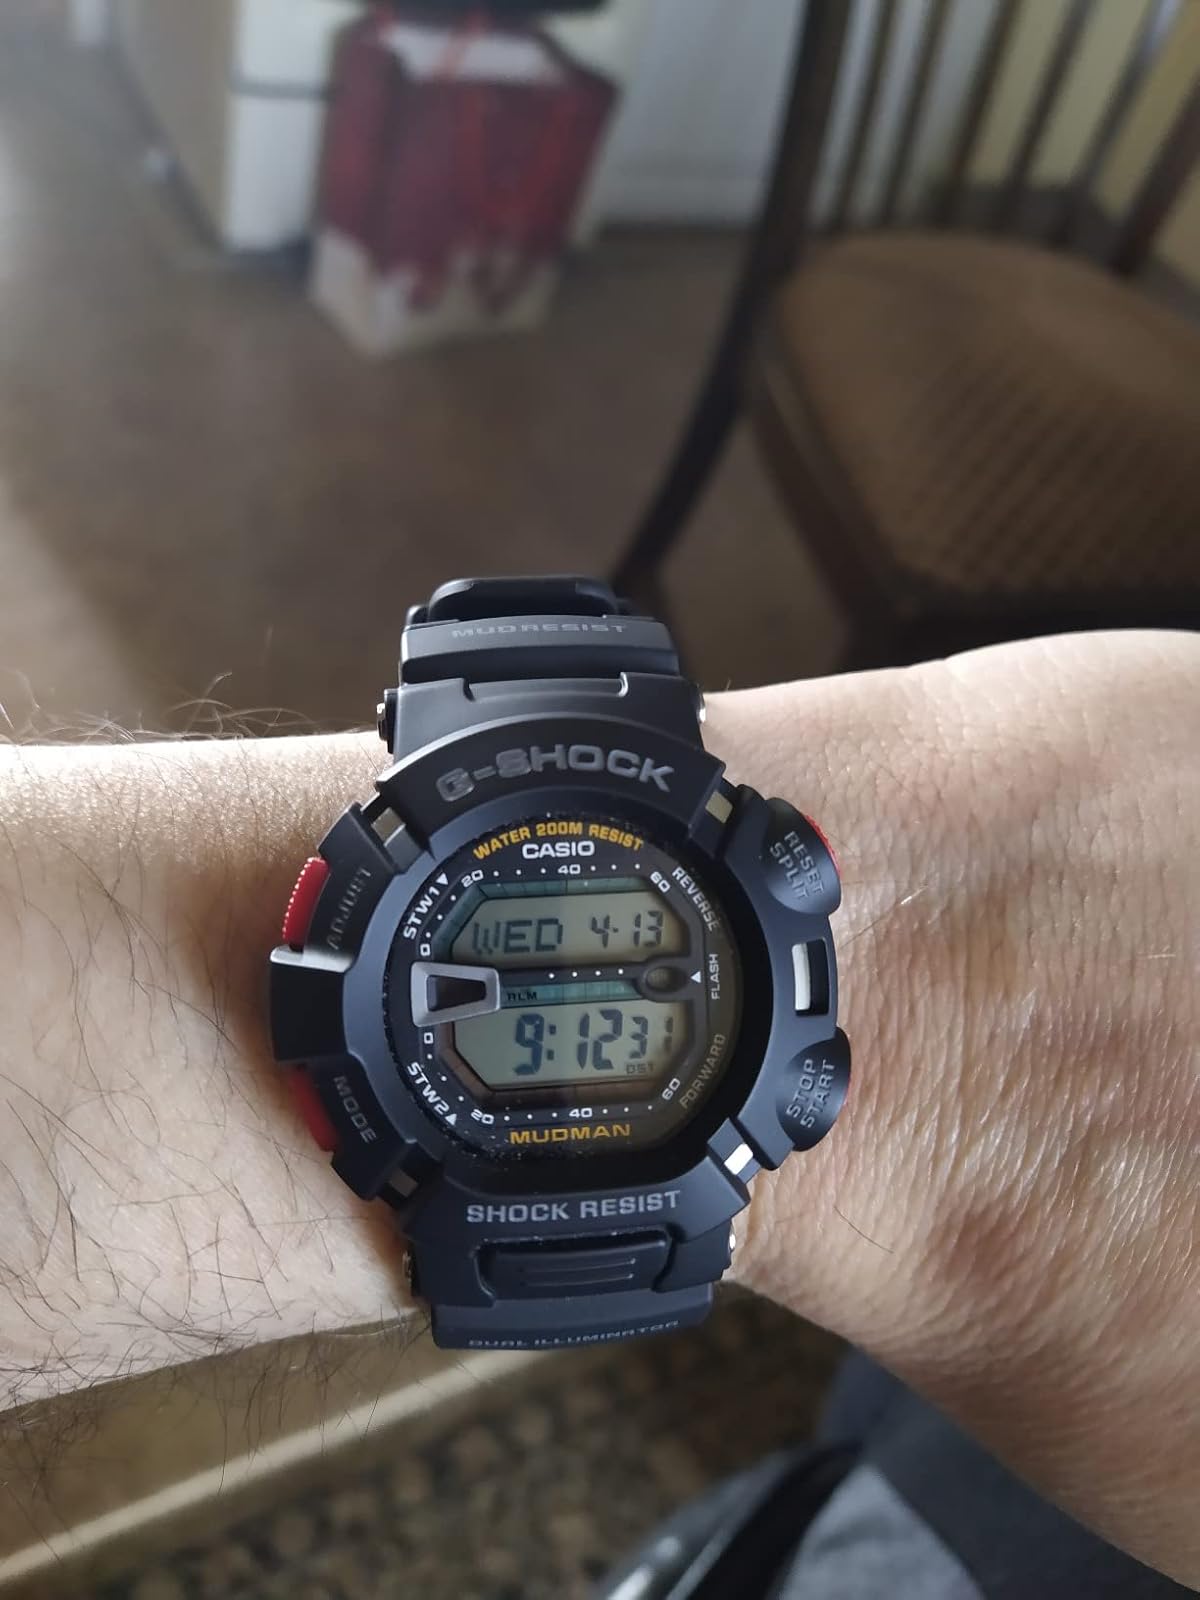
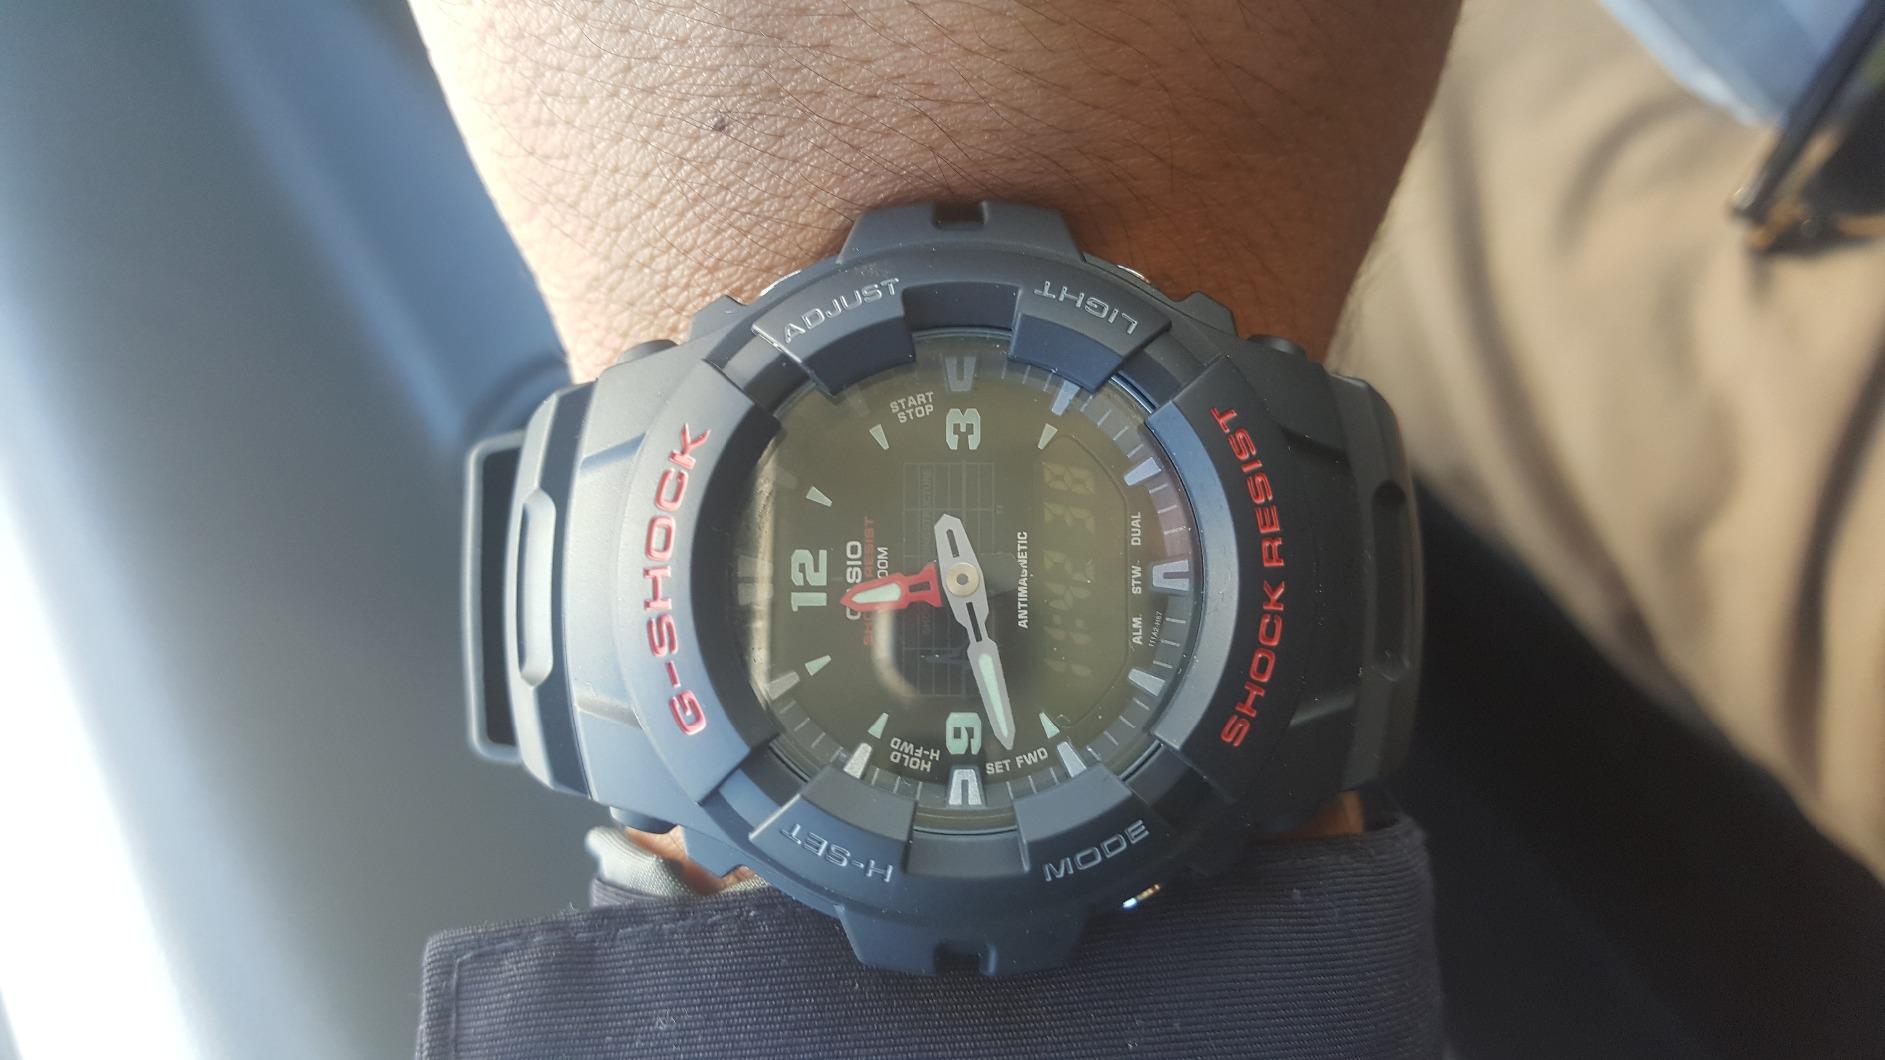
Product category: accessories_watch
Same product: no